Ricky Norwood

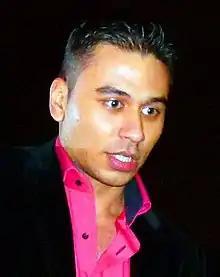
Norwood at the 17th National Television Awards in January 2012

In 2009, Norwood was cast in the "EastEnders" internet spin-off series "" as Fatboy. Norwood said of his casting: "I am so excited to be on the show. It's an honour to now be part of a show that has been on in my house for as long as I have been alive. I am born and bred in the East End—a stone's throw from the real Albert Square. It feels like a homecoming. I love being part of a cast that feels like family and can't wait to have a scene in The Vic." In the run-up to the series, Norwood also appeared in "EastEnders" for two episodes, and after "EastEnders: E20" first series ended, Fatboy became a regular character in "EastEnders". Fatboy was called one of the most popular new characters in the show and Norwood won Most Popular Newcomer at the 16th National Television Awards in 2011. Norwood went on to appear in series 2 and 3 of "EastEnders: E20" as Fatboy, and has appeared in the spin-offs "East Street" and "All I Want for Christmas".